Help (2010 film)

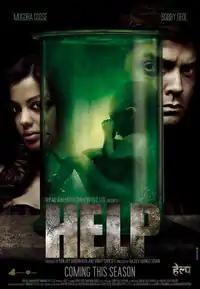
Theatrical Poster

Help is a 2010 Indian Hindi-language supernatural horror film directed by Rajeev Virani in his directional debut. It stars Bobby Deol and Mugdha Godse and marks the debut of Sophia Handa in a supporting role, as well as Shreyas Talpade in a special role. The film focuses on a horror film director and his wife who rush to Mauritius to visit the latter's ailing father and encounter a malevolent spirit in the old house where the wife grew up.